Donita Rose

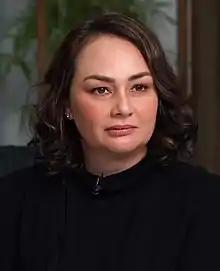
Rose in October 2019

Donita Rose Cavett-Palad (born December 5, 1974) is a Filipino-American actress, TV host and former MTV Asia VJ.